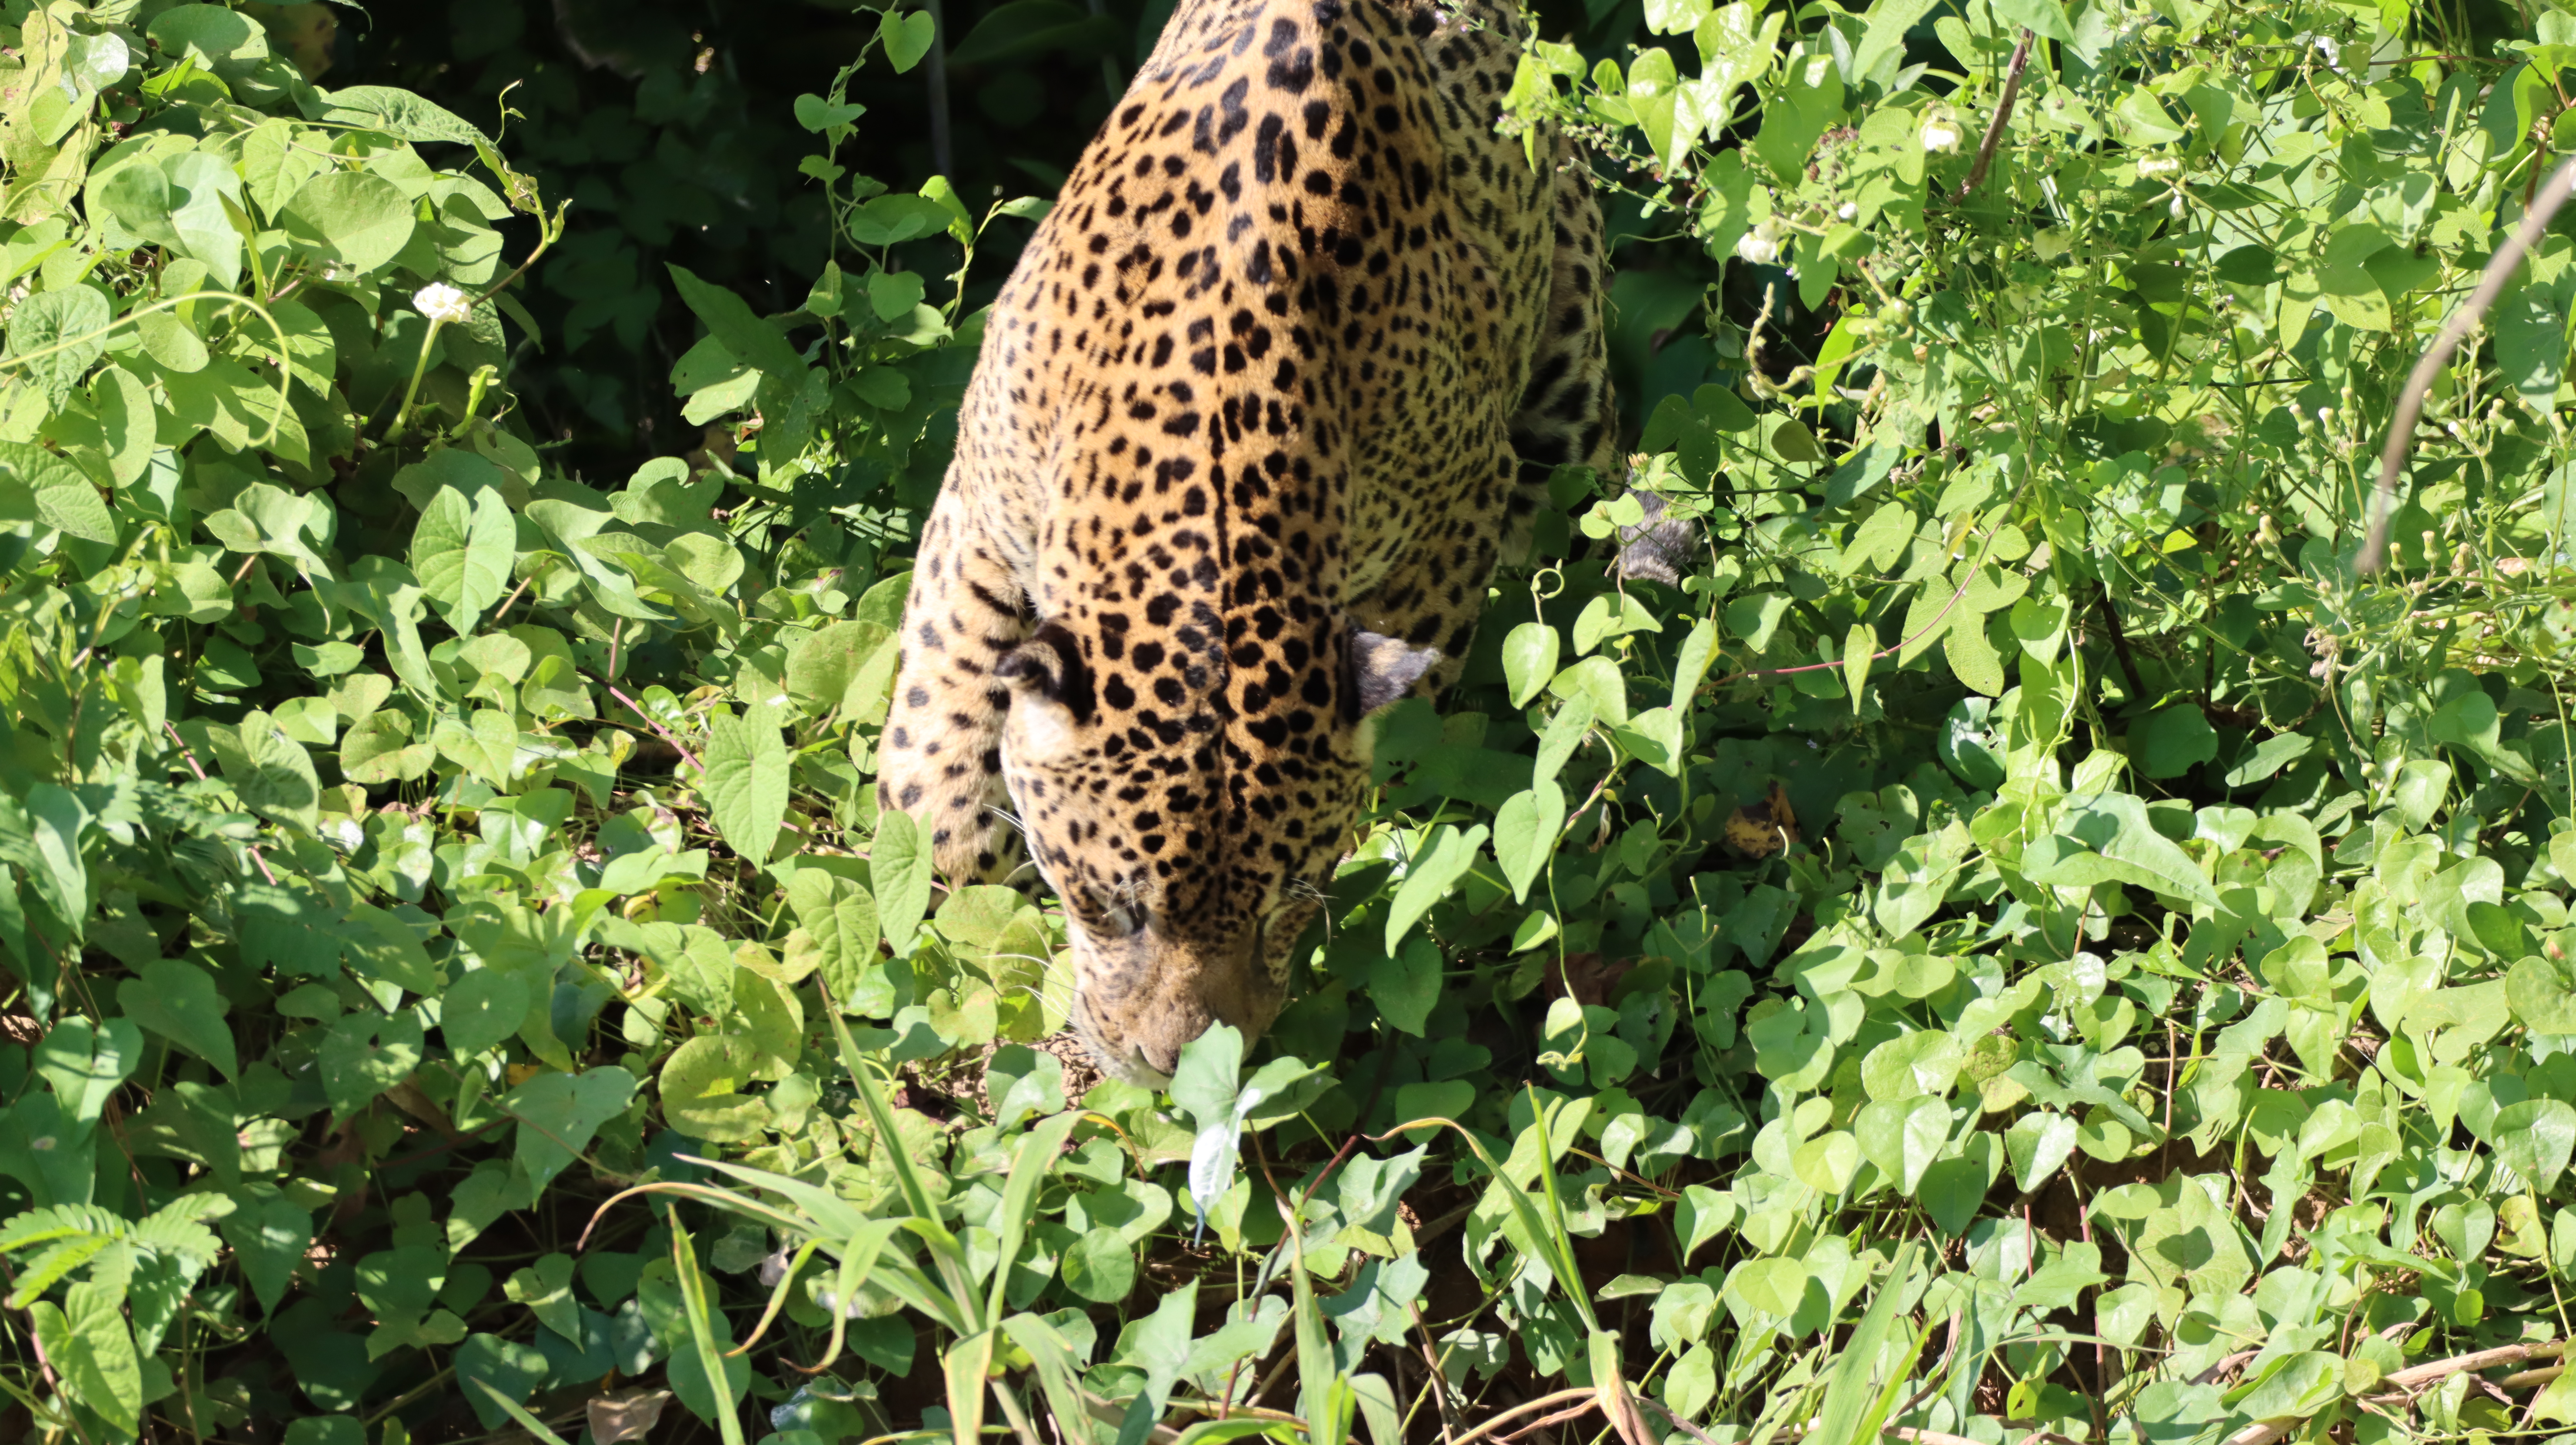
Jaguar: Kwang